List of songs in DJ Hero 2

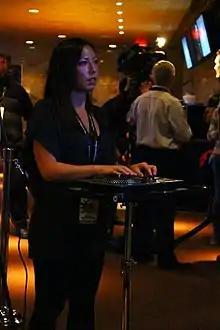
"DJ Hero 2" features gameplay based on turntablism, using a special turntable-style controller (being used by a player above) to mimic scratching, crossfading, and freestyle effects.

"DJ Hero 2" is the sequel to "DJ Hero", a spinoff of the "Guitar Hero" series. "DJ Hero 2" was developed by FreeStyleGames, published by Activision and released worldwide in October 2010 for the Xbox 360, PlayStation 3, and Wii consoles. Like its predecessor, "DJ Hero 2" simulates turntablism, the playing of two songs in mix, using a special turntable-based controller that includes the ability to crossfade between the two songs, and scratching the recording. Players are challenged to match these actions, shown through on-screen scrolling indicators in synchronization with the mix; correct actions boost the player's score, while correctly performing several consecutive actions can increase the player's scoring multiplier. Specifically marked sections of songs allow the player to freestyle through crossfading, scratching, or inserting music samples into the mix. The player is not penalized for failing to perform actions. The goal is to obtain a high score for each mix, earning the player a star rating from one to five, which helps to advance the player's progress through the game.